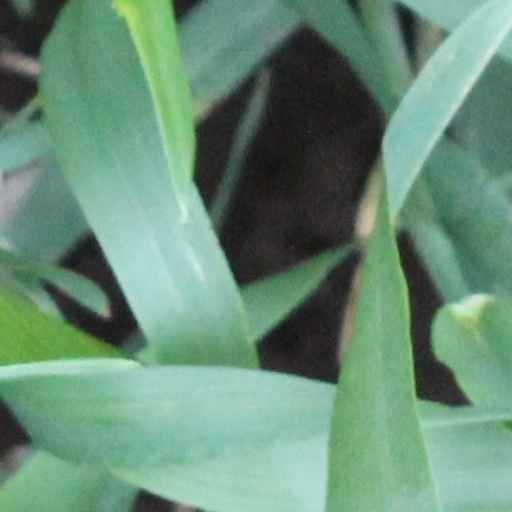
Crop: wheat